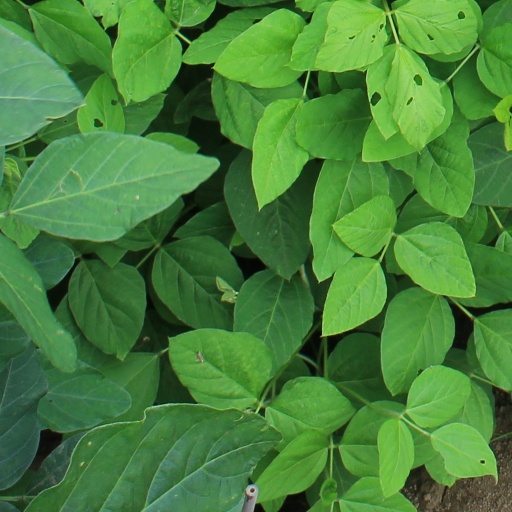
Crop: soybean